Pre-prostatic urethra

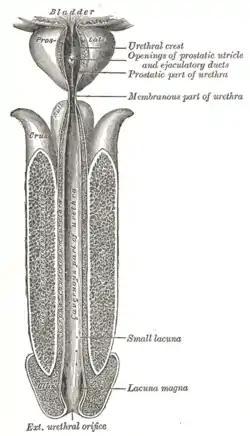
The anatomy of the male urethra

The pre-prostatic urethra is one of the four parts of the male urethra. The pre-prostatic urethra is also known as the intramural urethra, as it is the portion of the urethra which passes almost vertically through the wall of the urinary bladder, before it enters the prostate gland.